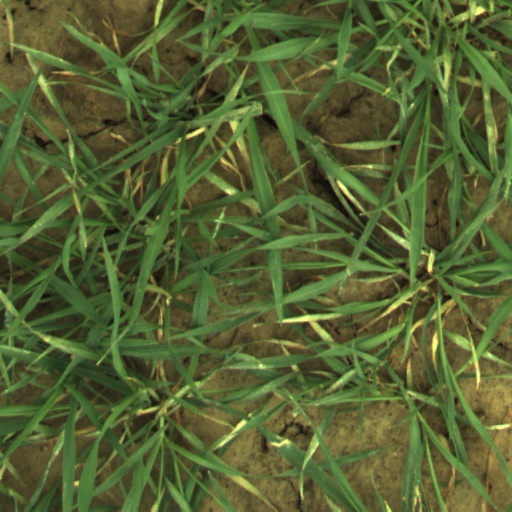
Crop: wheat